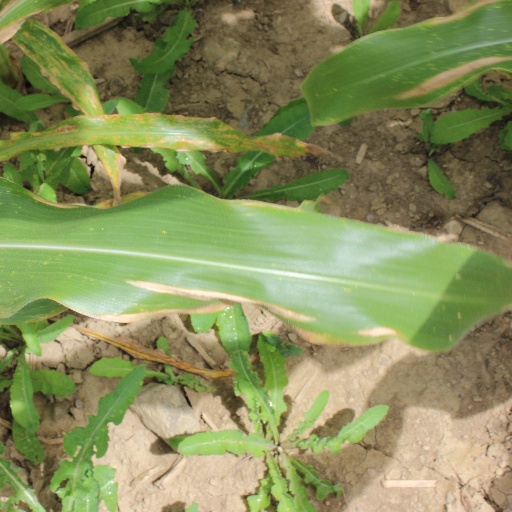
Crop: maize; corn